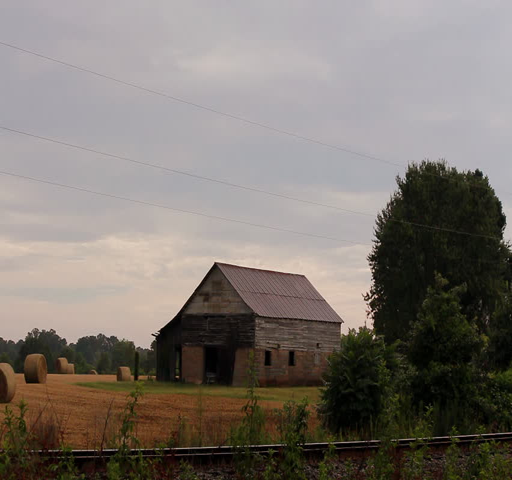
an old weathered barn in a golden field across train tracks with hay bales after a rain storm